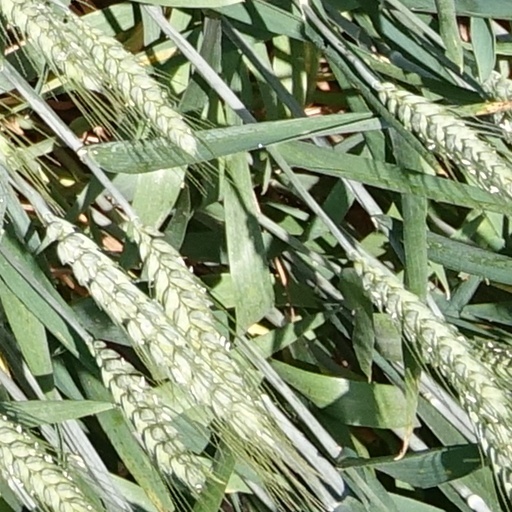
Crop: wheat